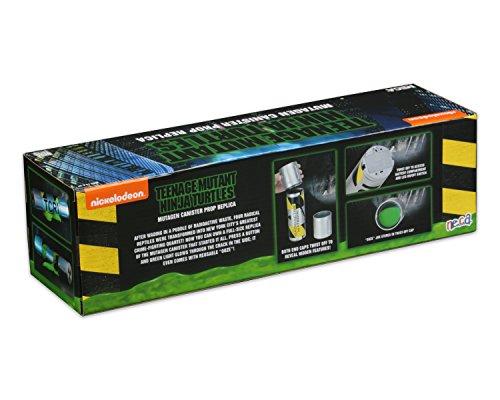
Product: NECA - Teenage Mutant Ninja Turtles (1990 Movie) Prop Replica
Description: Based on the 1990 film Teenage Mutant Ninja Turtles.
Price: $46.99
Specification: ProductDimensions:3.5x13x3.5inches|ItemWeight:1.5pounds|ShippingWeight:1.5pounds(Viewshippingratesandpolicies)|DomesticShipping:ItemcanbeshippedwithinU.S.|InternationalShipping:ThisitemcanbeshippedtoselectcountriesoutsideoftheU.S.LearnMore|ASIN:B078Y44XCM|Itemmodelnumber:54066|Manufacturerrecommendedage:14yearsandup|Batteries:3AAAbatteriesrequired.(included)